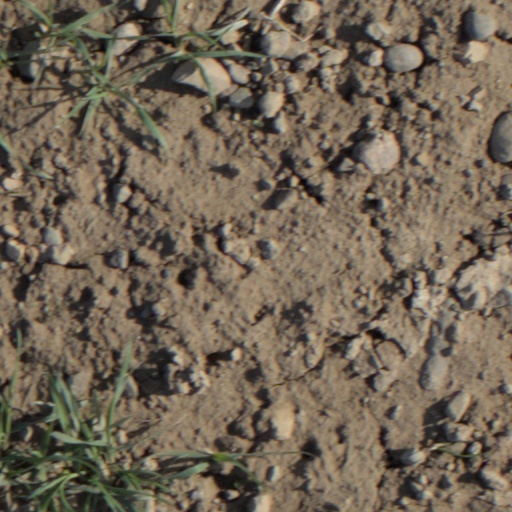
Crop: wheat